Manufacturing USA

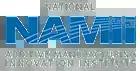
The NAMII logo

In August, 2012 the government announced the winning proposal, the National Additive Manufacturing Innovation Institute (NAMII), also known as AmericaMakes led by the National Center for Defense Manufacturing and Machining and based in Youngstown, Ohio. The consortium's members include 40 companies, nine research universities, five community colleges and 11 nonprofit organizations. AmericaMakes was established with an initial federal government investment of $30 million, while the consortium contributed almost $40 million in additional funding. The administration stated that it expected AmericaMakes to become financially self-sustaining. In May 2013, the administration announced the establishment of three additional institutes using $200 million in funding through two federal agencies: the Departments of Defense, and Energy.